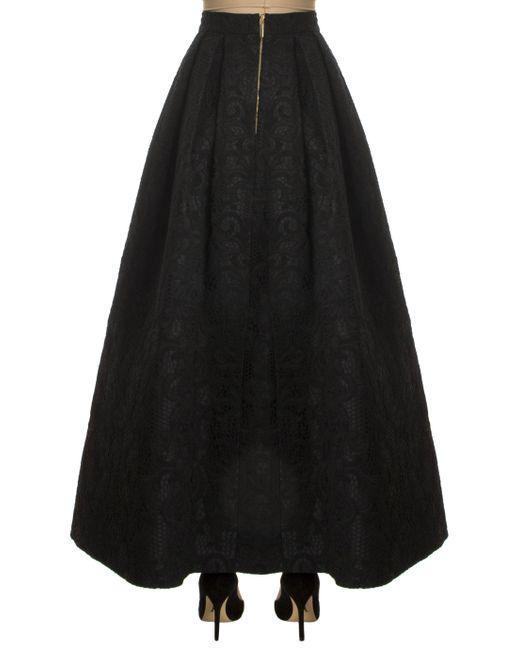
Langer A-Linien-Damenrock mit schwarzem Aufdruck